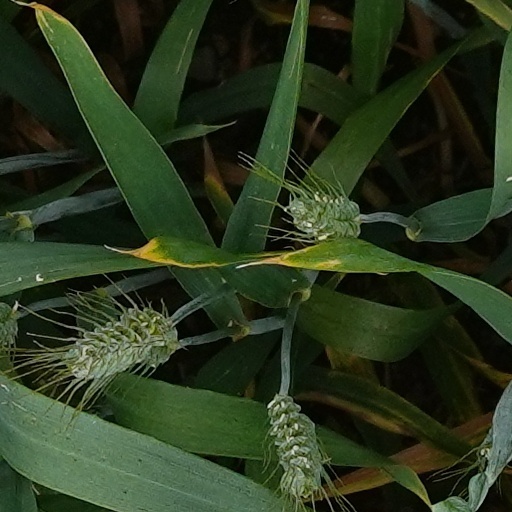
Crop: wheat